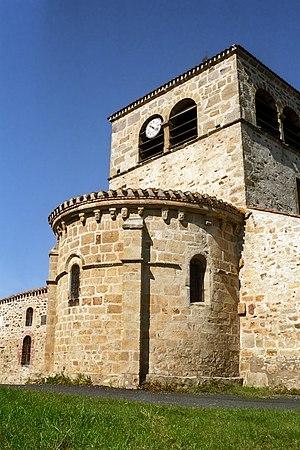
France - Auvergne - Velay - Église de Saint-Hilaire
L'église Saint-Hilaire est une église romane située à Saint-Hilaire, dans le département français de la Haute-Loire en région Auvergne-Rhône-Alpes.